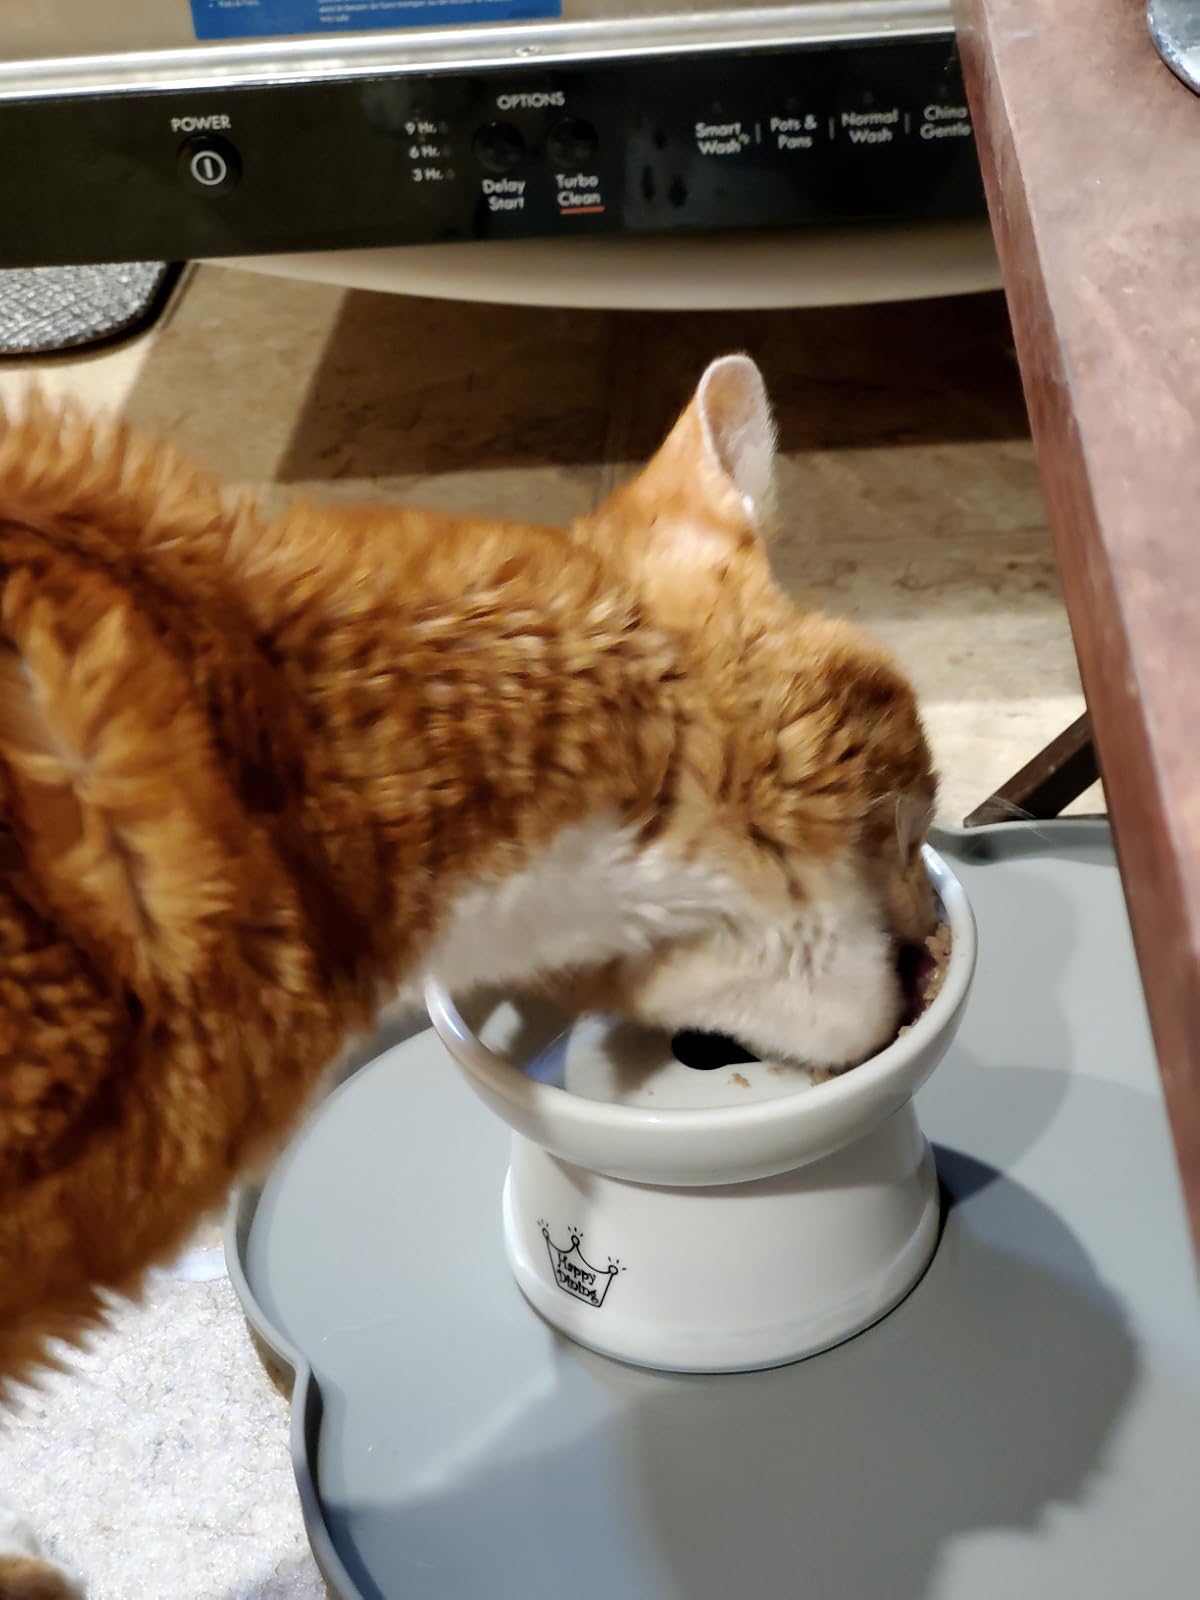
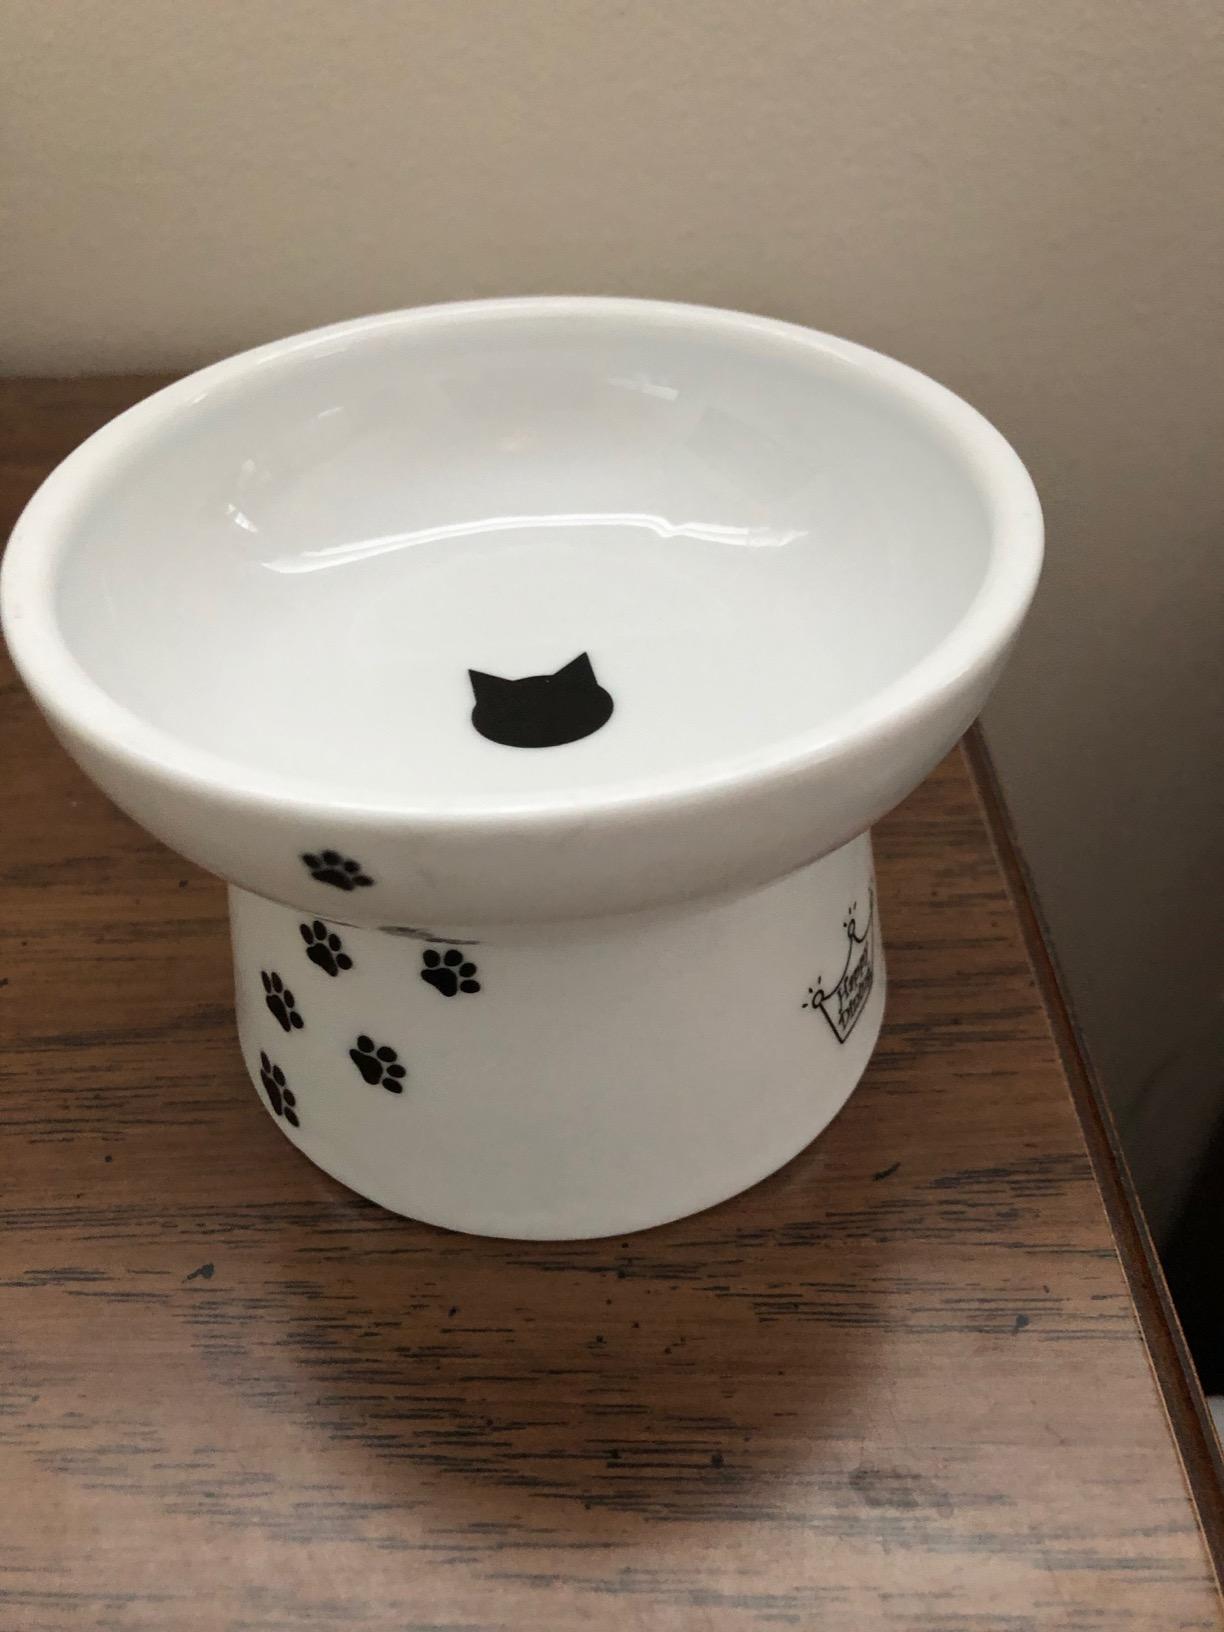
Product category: items_bowl
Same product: yes